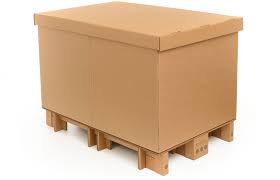
Waste category: cardboard